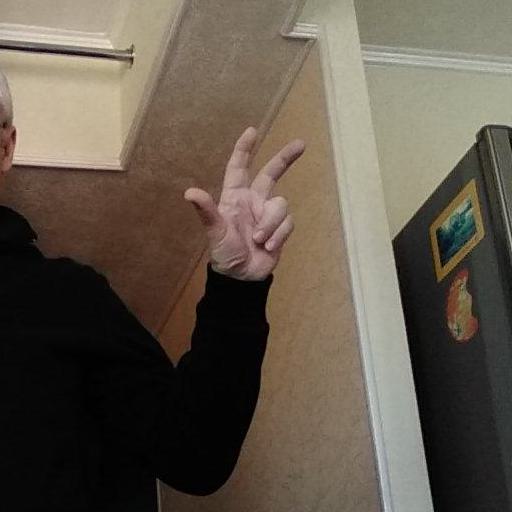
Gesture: three2